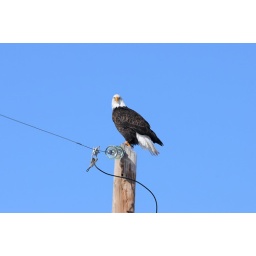
Spotted this adult bald eagle on a pole in front of a house in rural Alberta just south of High River.